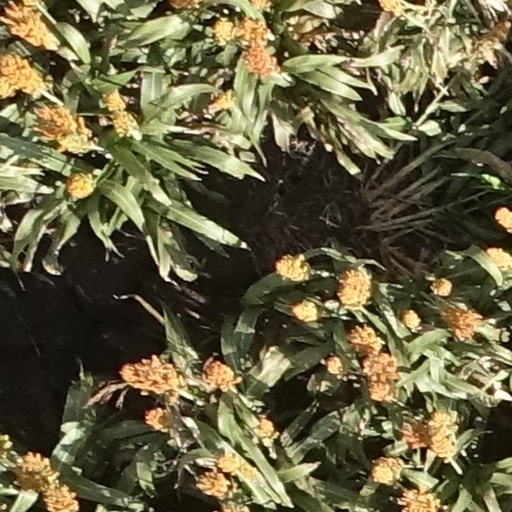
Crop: sorghum